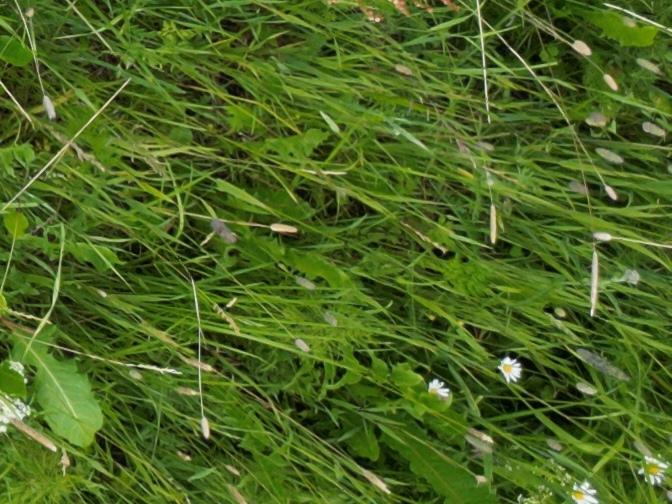
Flowers visible:  daisy flowers,  daisy flowers,  daisy flowers